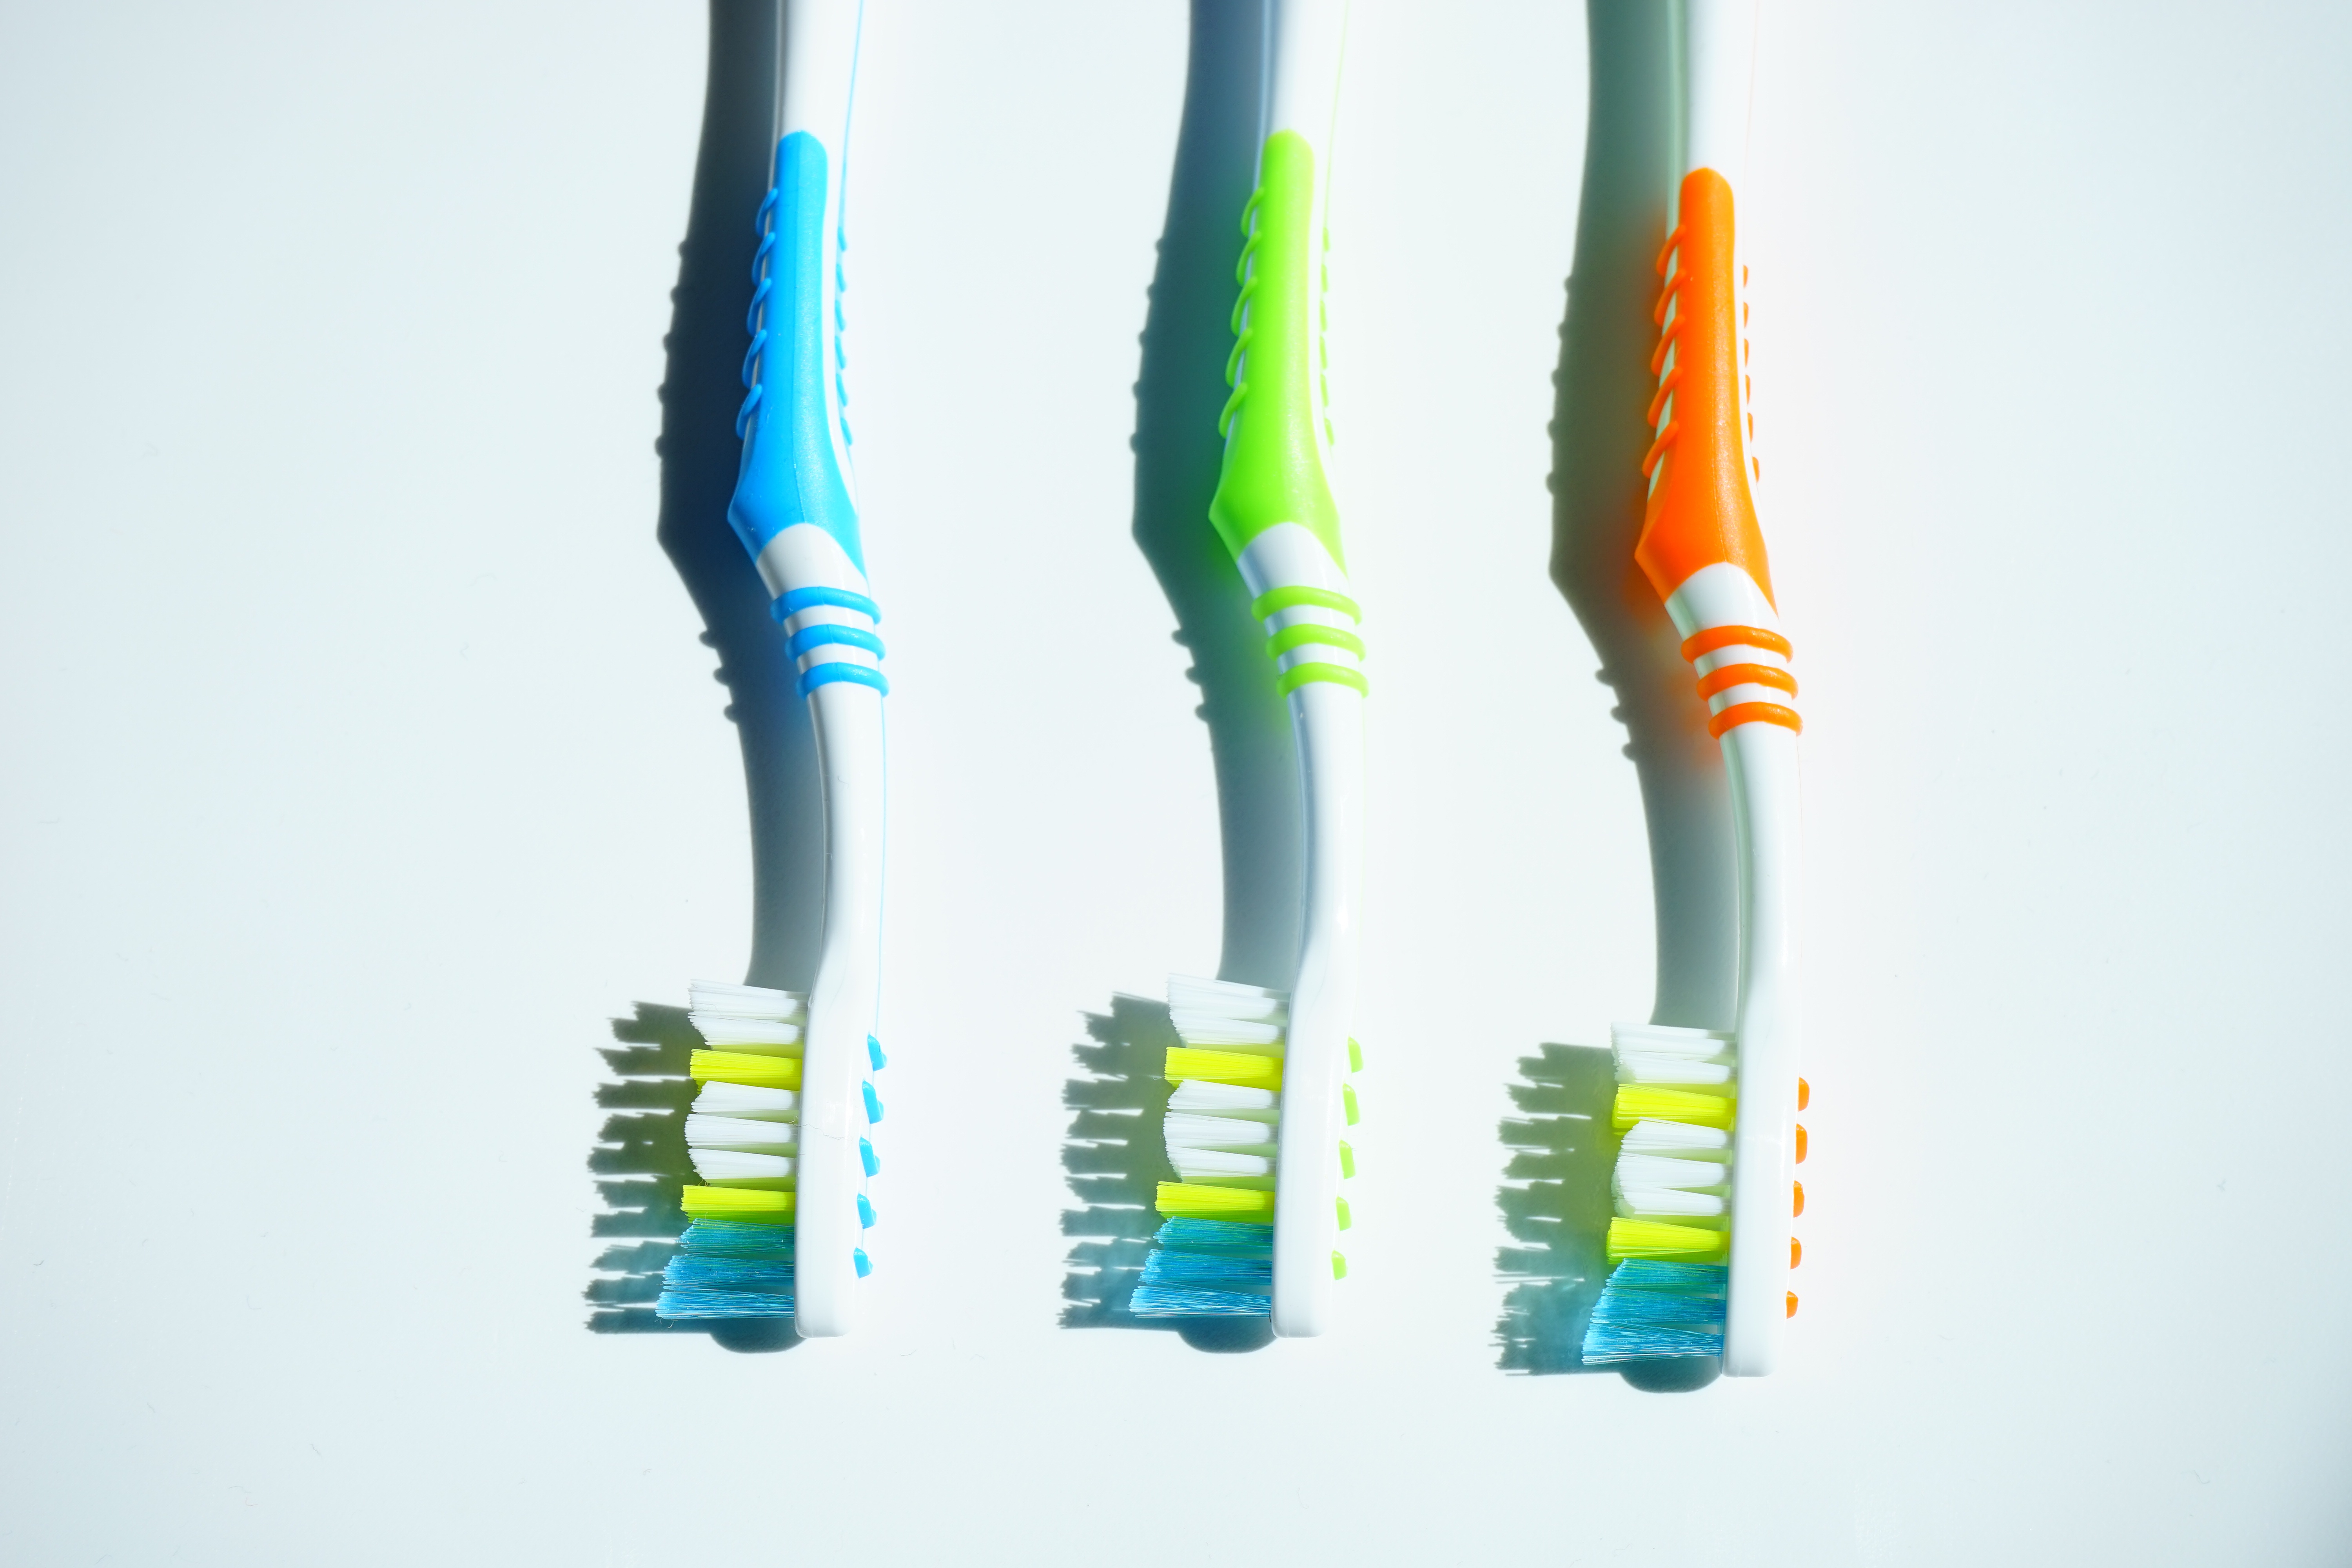
brush, tool, orange, green, clean, care, blue, dentist, product, tooth, bless you, hygiene, toothbrush, body care, cleanliness, dental care, dental hygiene, tooth brushes, toothbrush head, brush head